Bob Persichetti

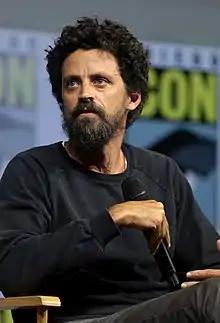
Persichetti at the 2018 San Diego Comic-Con

Robert Persichetti Jr. (born September 28, 1970) is an American filmmaker, animator, and storyboard artist. He is best known for co-directing the film "", for which he won the Academy Award for Best Animated Feature.